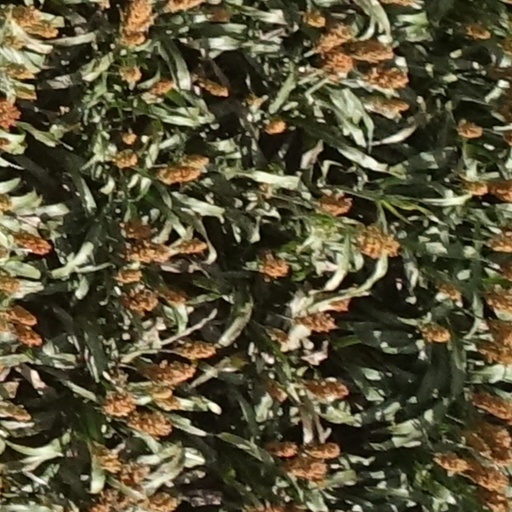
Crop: sorghum